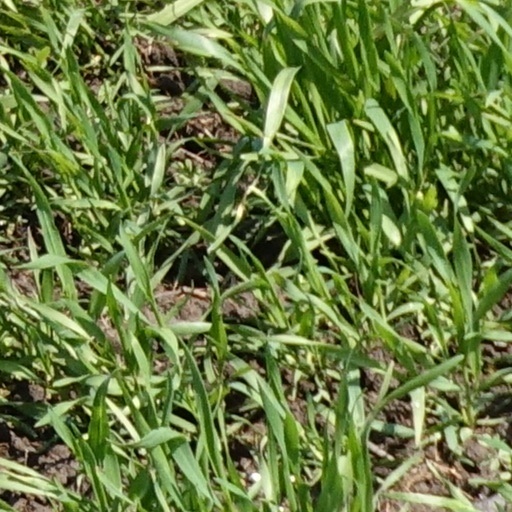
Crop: wheat